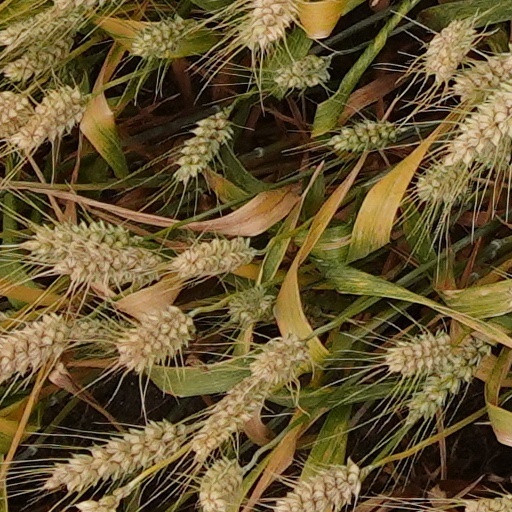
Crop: wheat